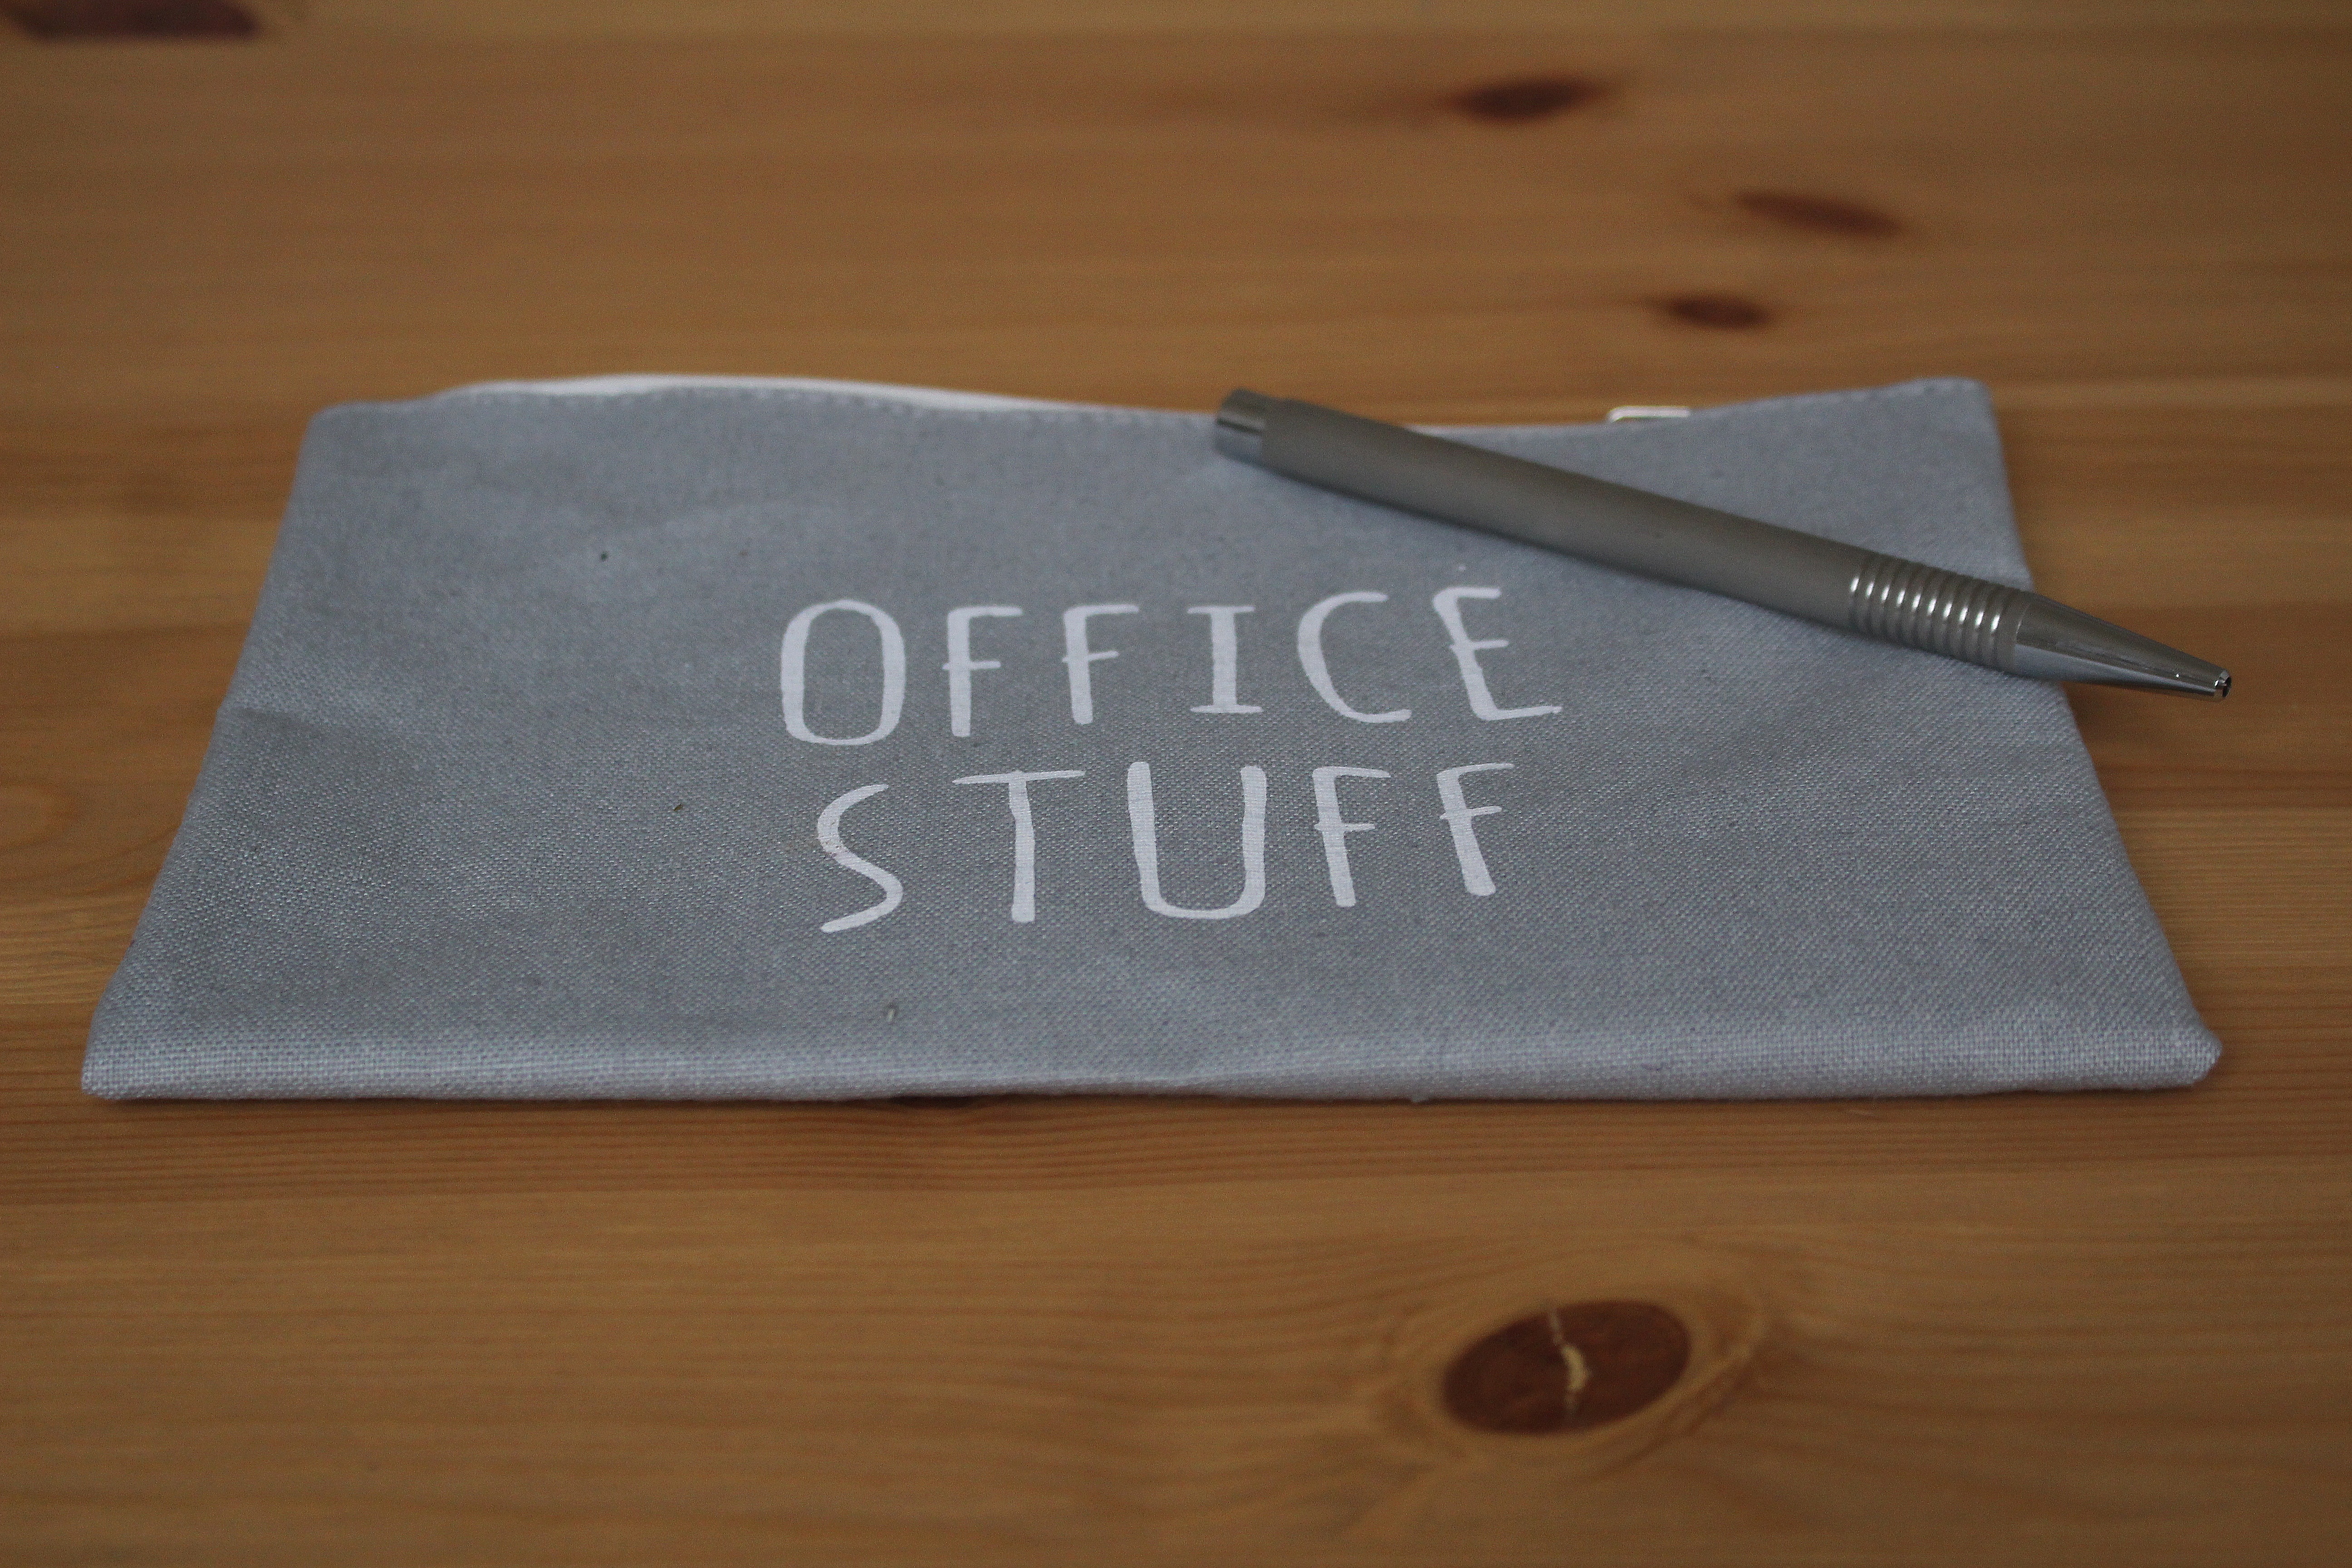
wood, pen, office, material, sticker, home office, textile, silver, portfolio, notes, noble, facilities, office supplies, financial freedom, self employment